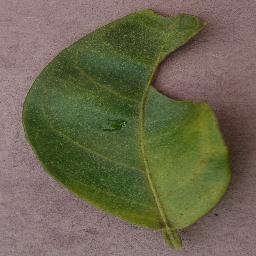
Label: Orange___Haunglongbing_(Citrus_greening)